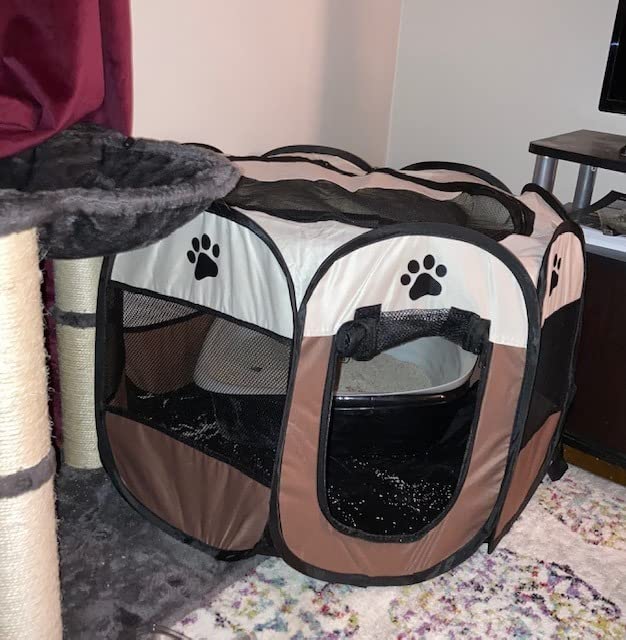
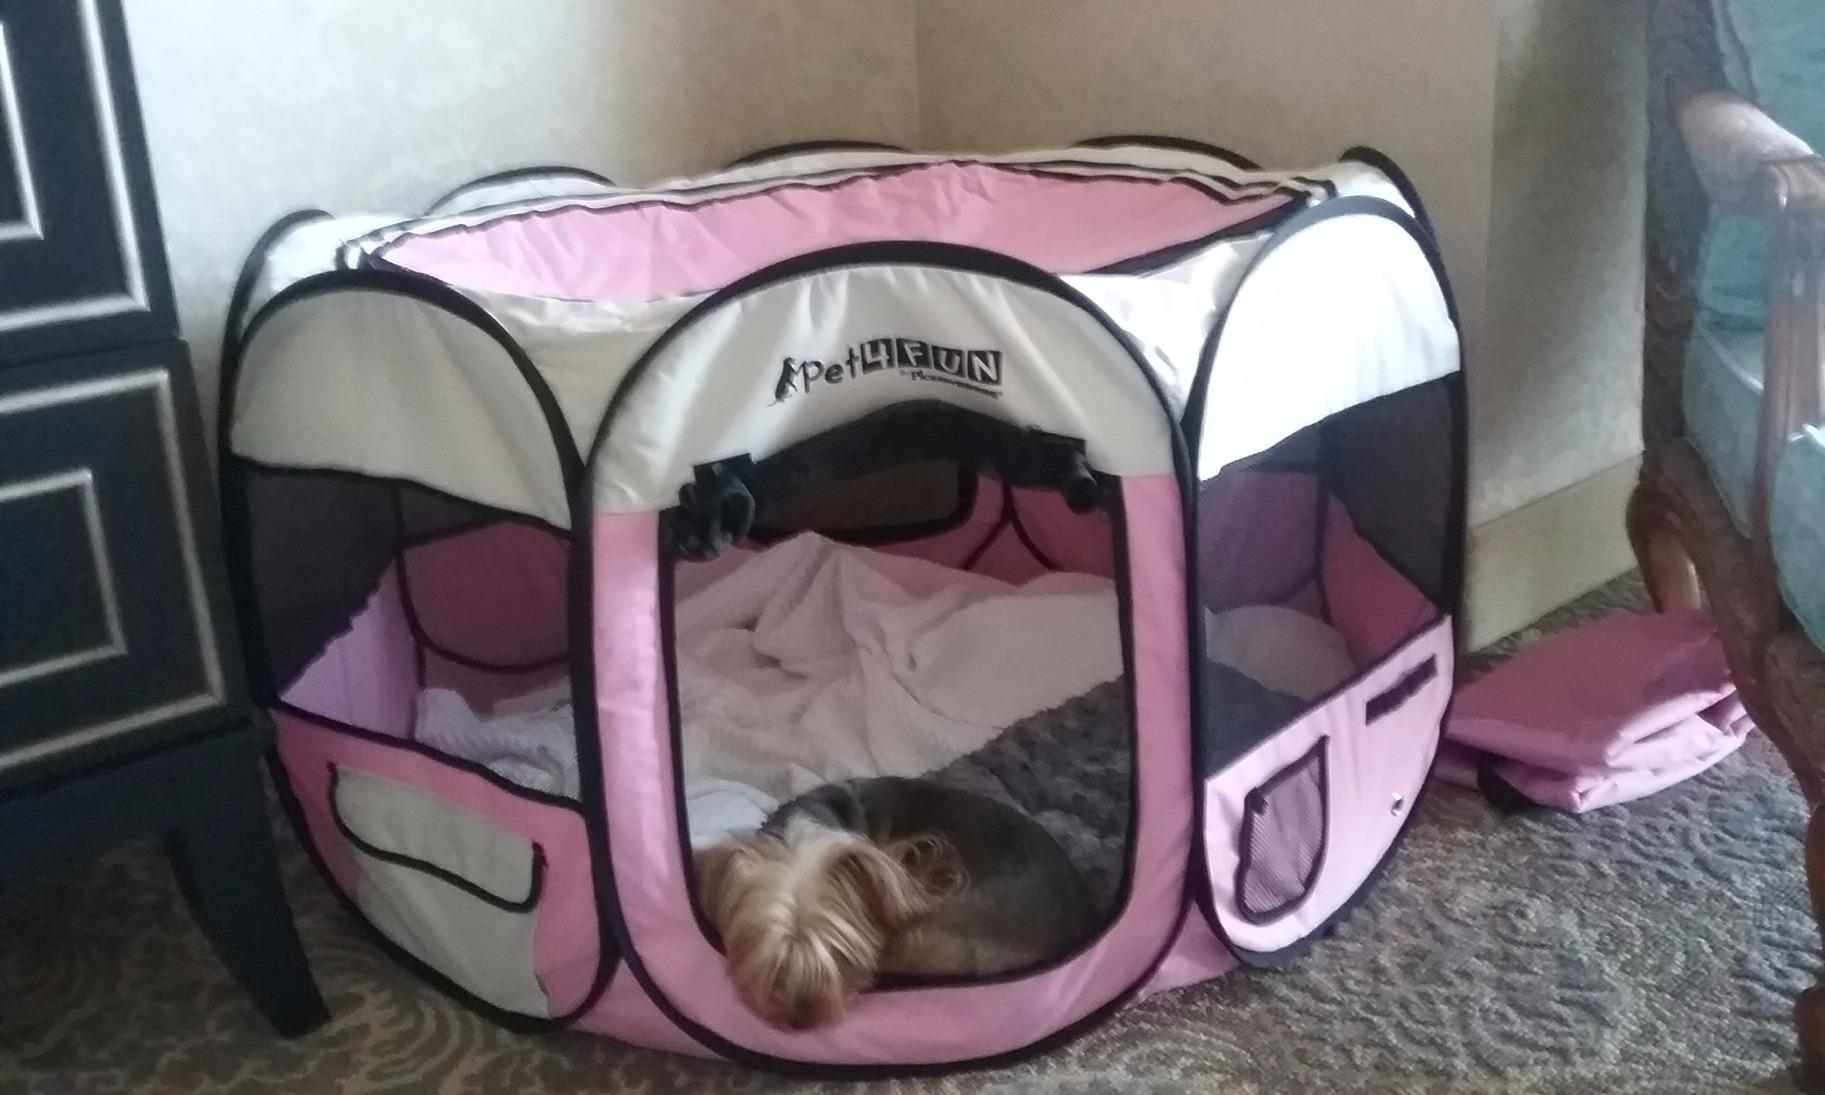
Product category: items_kennel
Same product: no